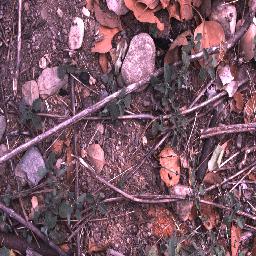
Label: negative